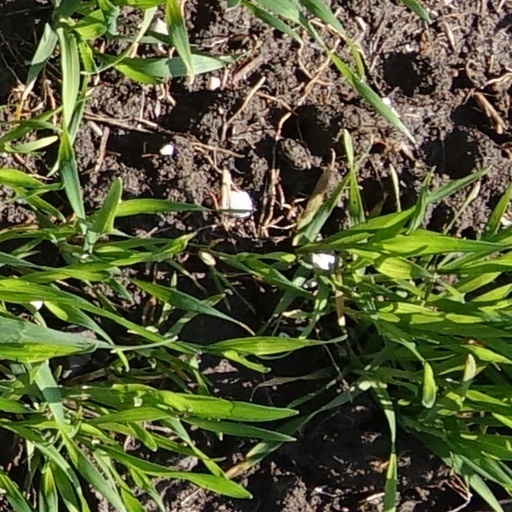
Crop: wheat